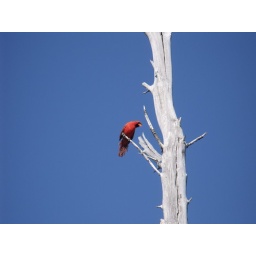
cardinals are so beautiful against the glorious blue sky